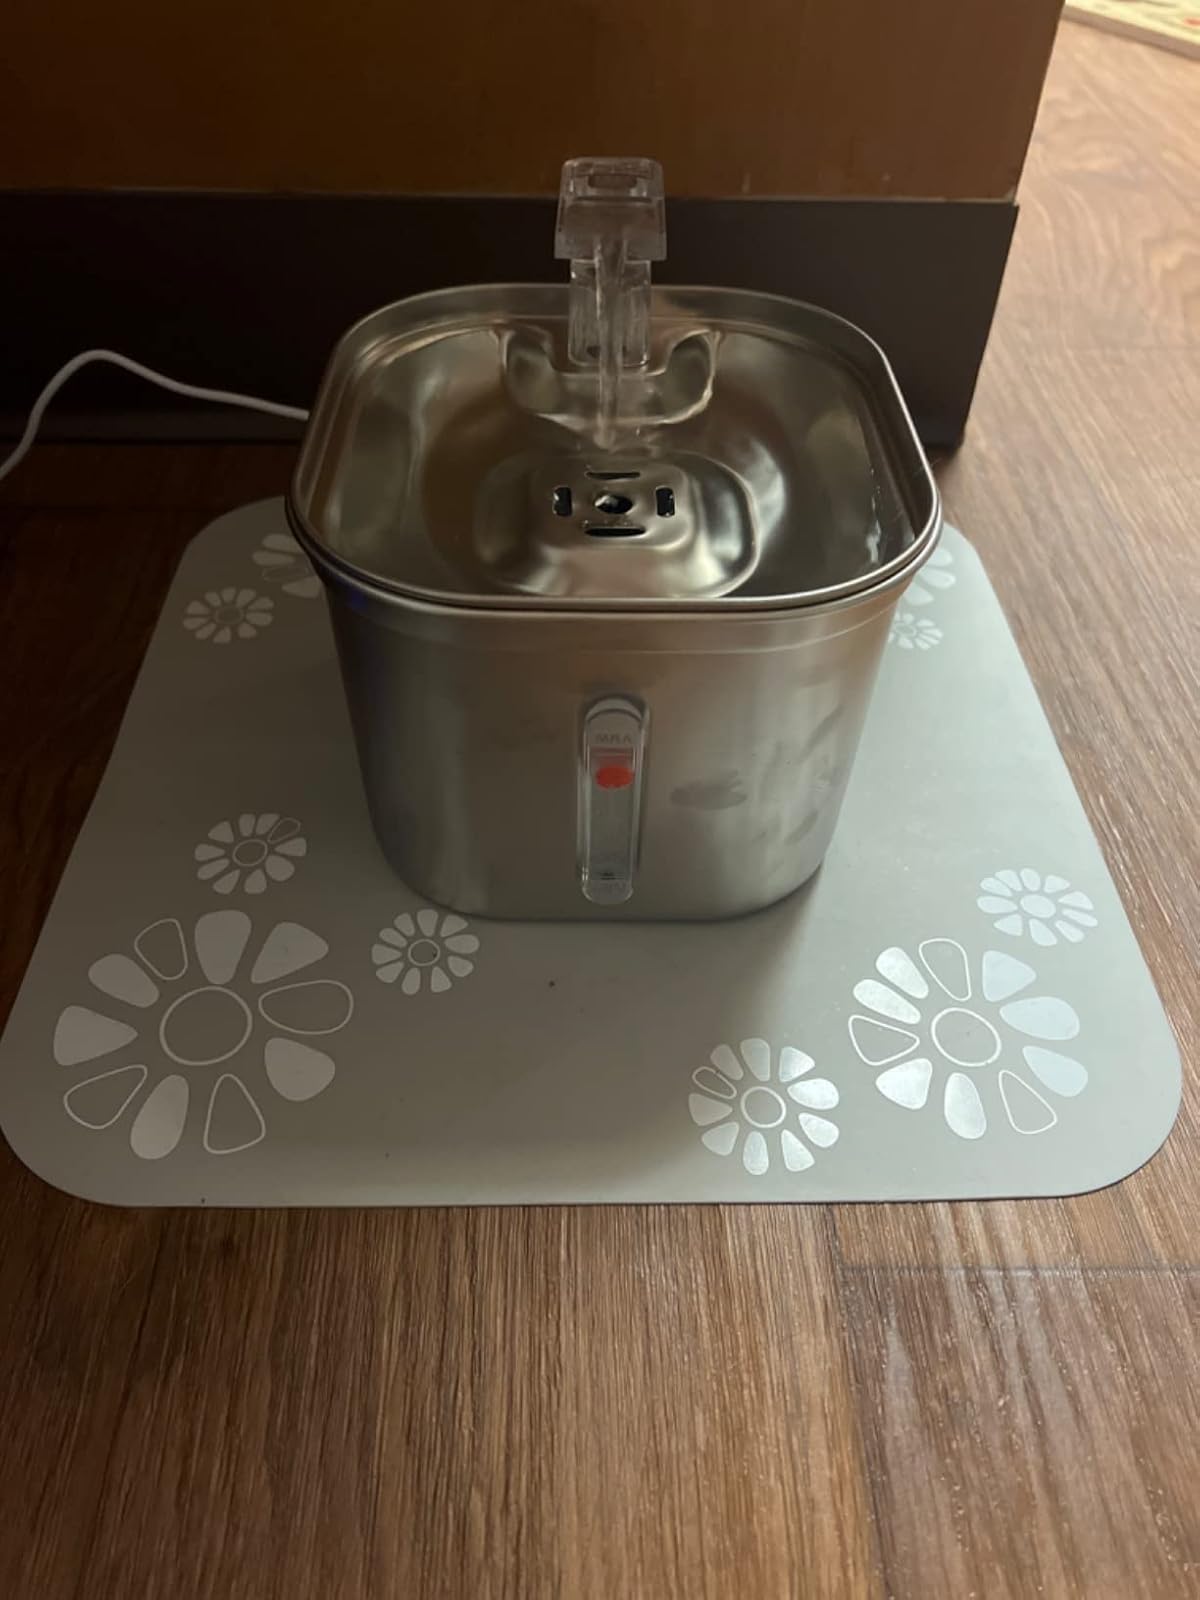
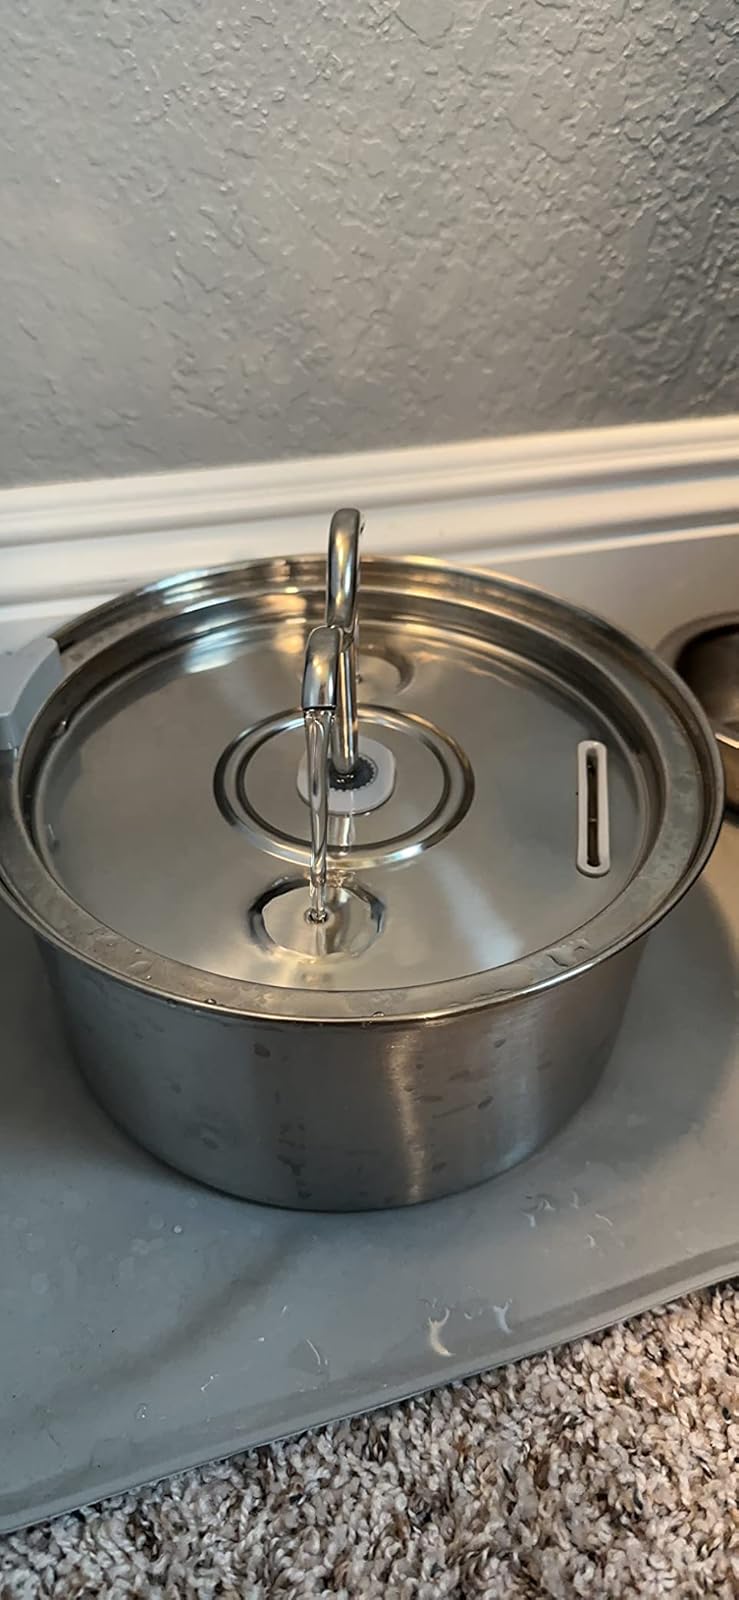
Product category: items_bowl
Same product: no